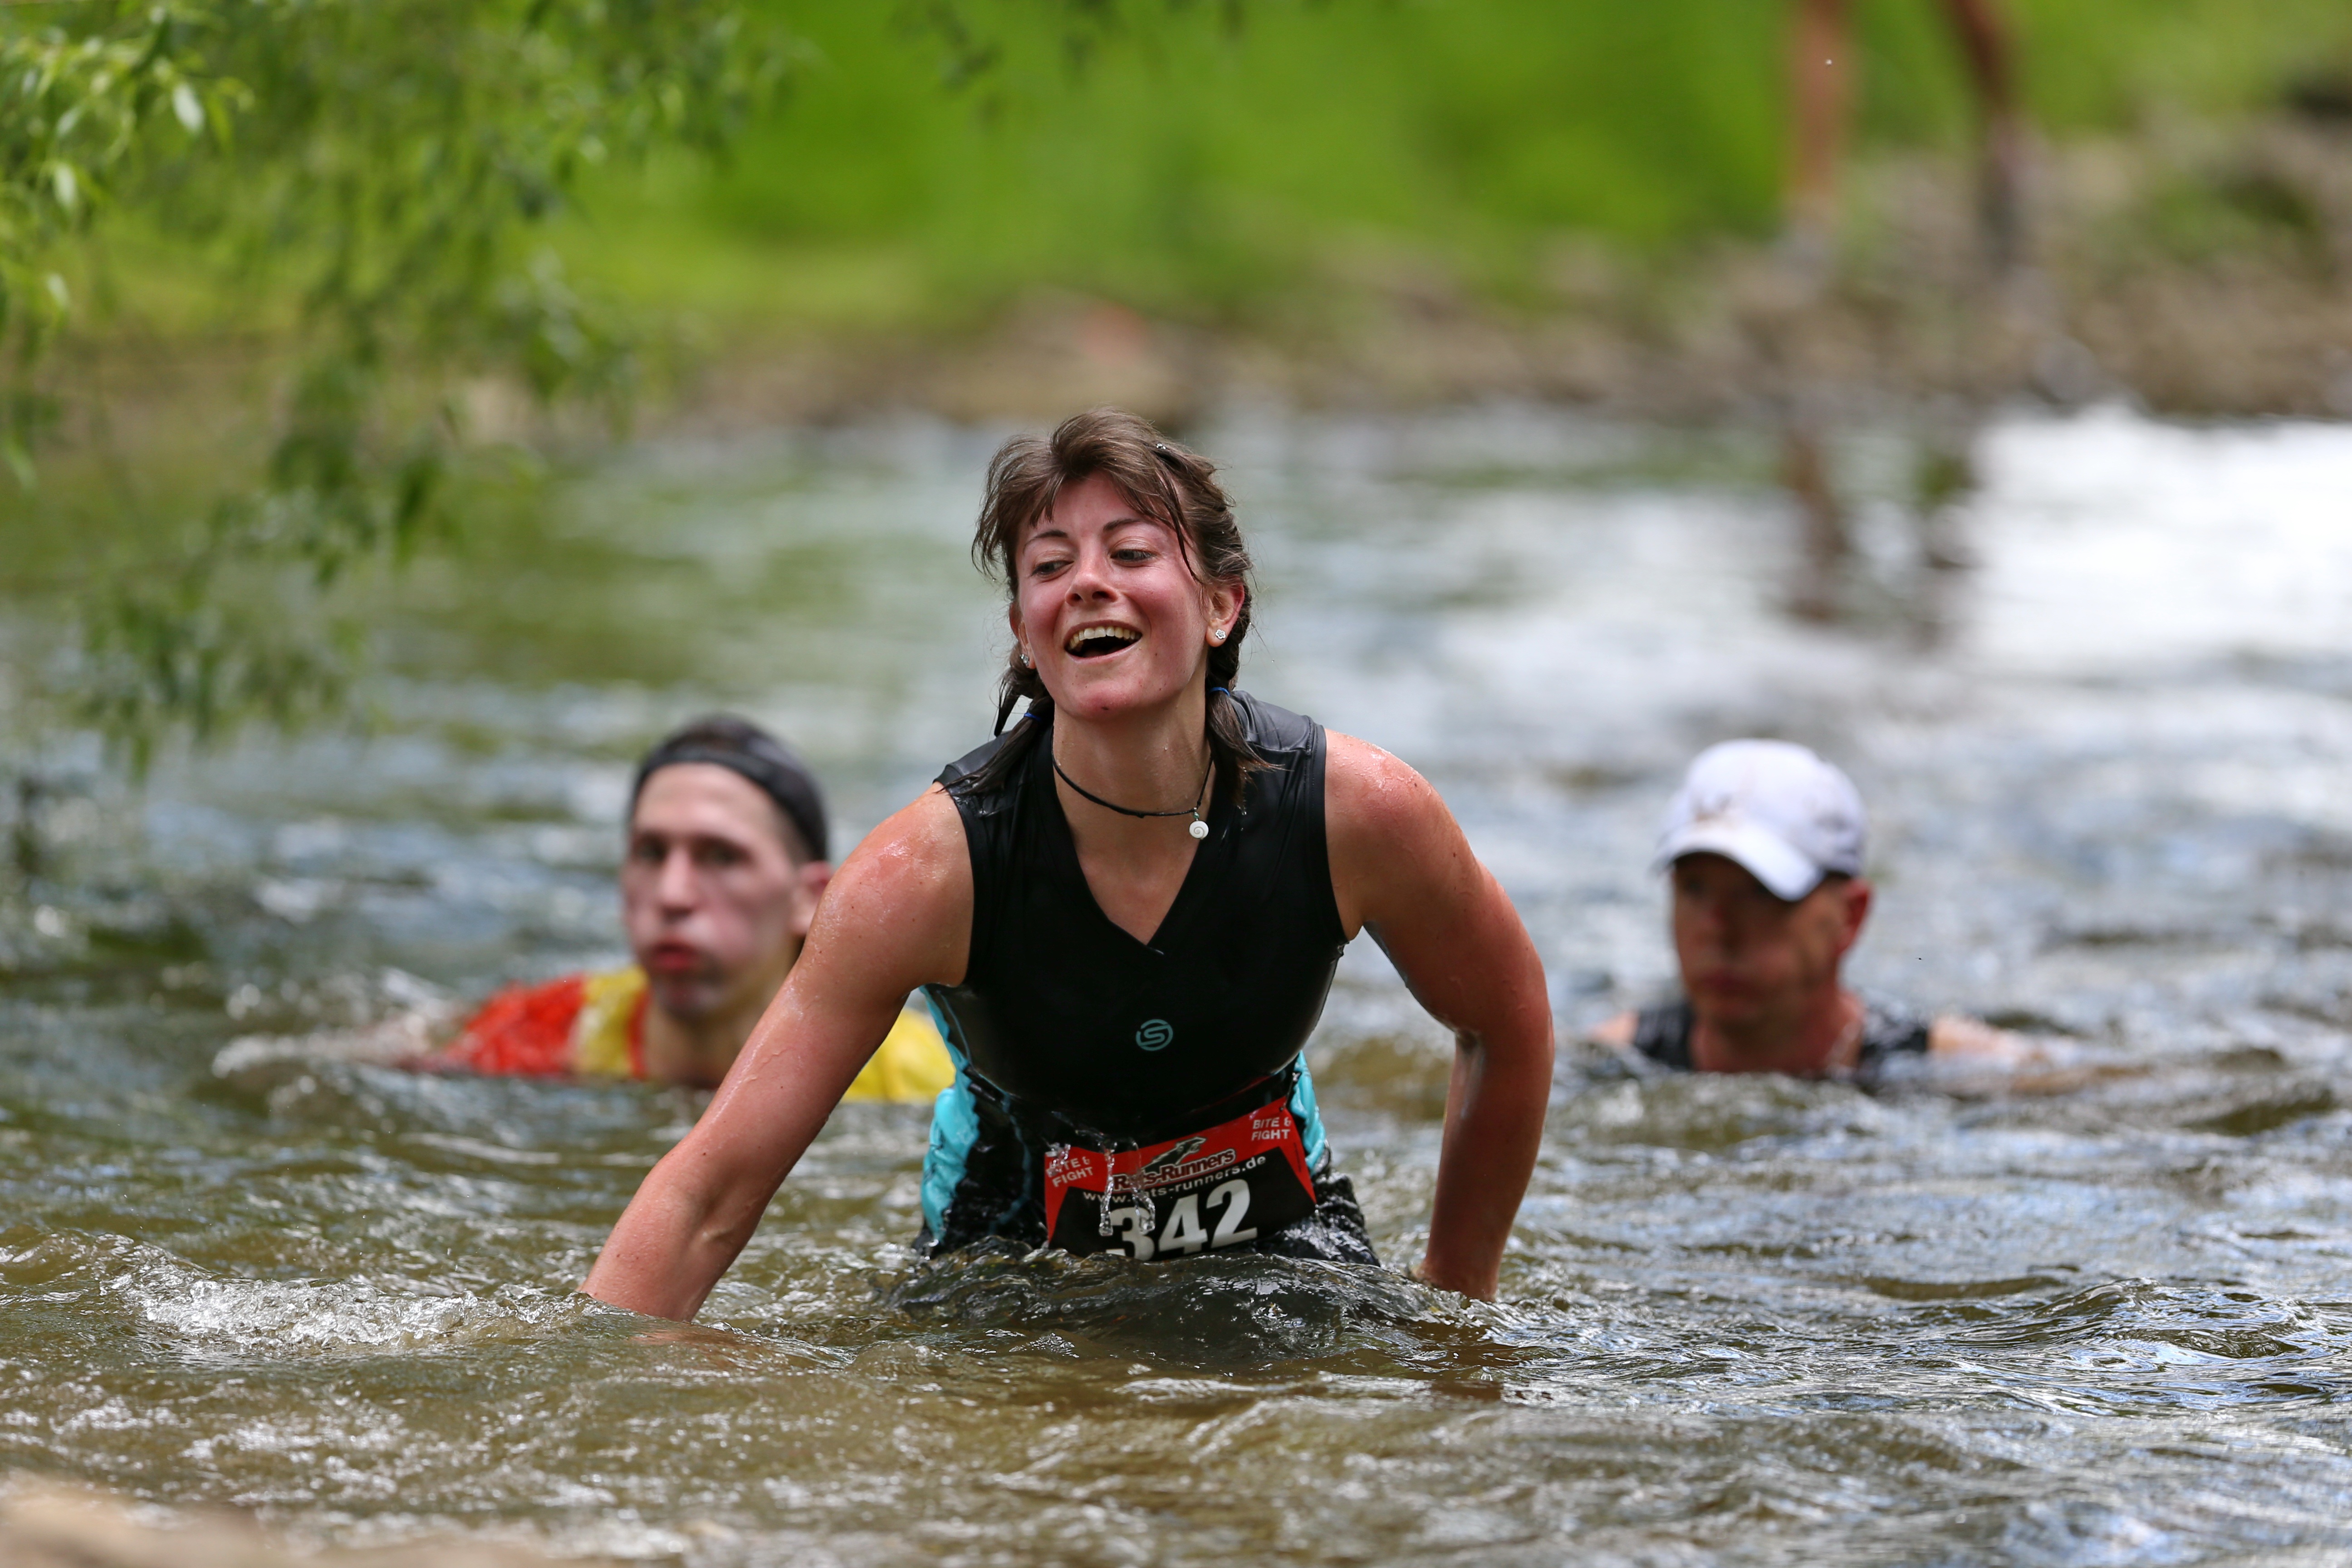
sea, water, nature, people, running, run, river, vacation, mud, body of water, fun, boating, mudrun, cross country, fun run, strongman, endurance sports, steeplechase, trail run, extreme running, open water swimming